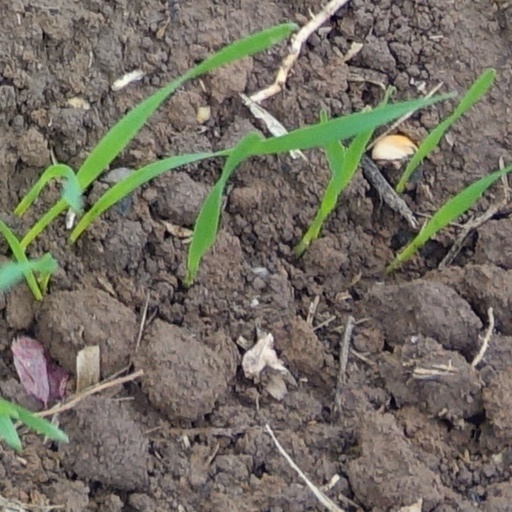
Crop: wheat